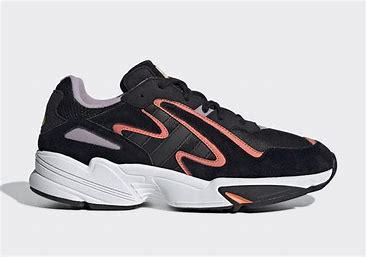
Brand: Adidas
Model: Yung 96 Chasm